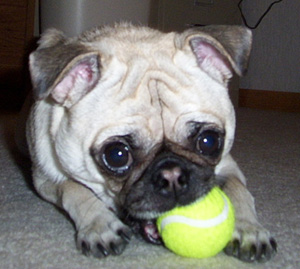
Animal: dog
Breed: pug